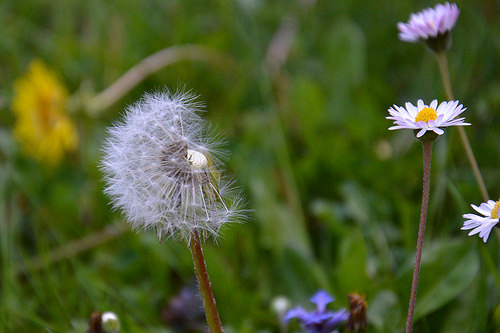
Flower: dandelion